Dan Gladden

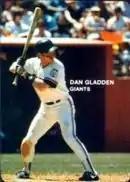
Gladden batting for the Giants in 1985

In 1987, Gladden was traded to the Minnesota Twins and won a World Series championship in his first year with the team. In Game 1 of the Series, he hit the first grand slam in a World Series game in 17 years. He would earn another World Series championship ring with the Twins in , when they defeated the Atlanta Braves in what is sometimes called the greatest World Series ever played. In the intense and memorable Game 7 of the 1991 Series, Gladden stretched a broken bat bloop hit into a double before scoring the winning run on Gene Larkin's single off of Atlanta's Alejandro Peña in the bottom of the 10th inning.